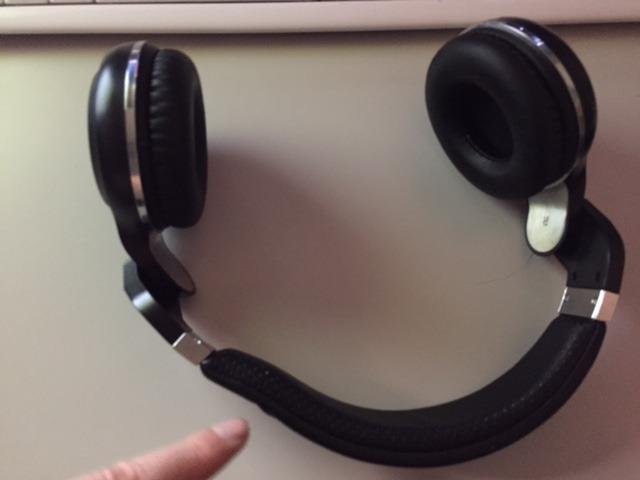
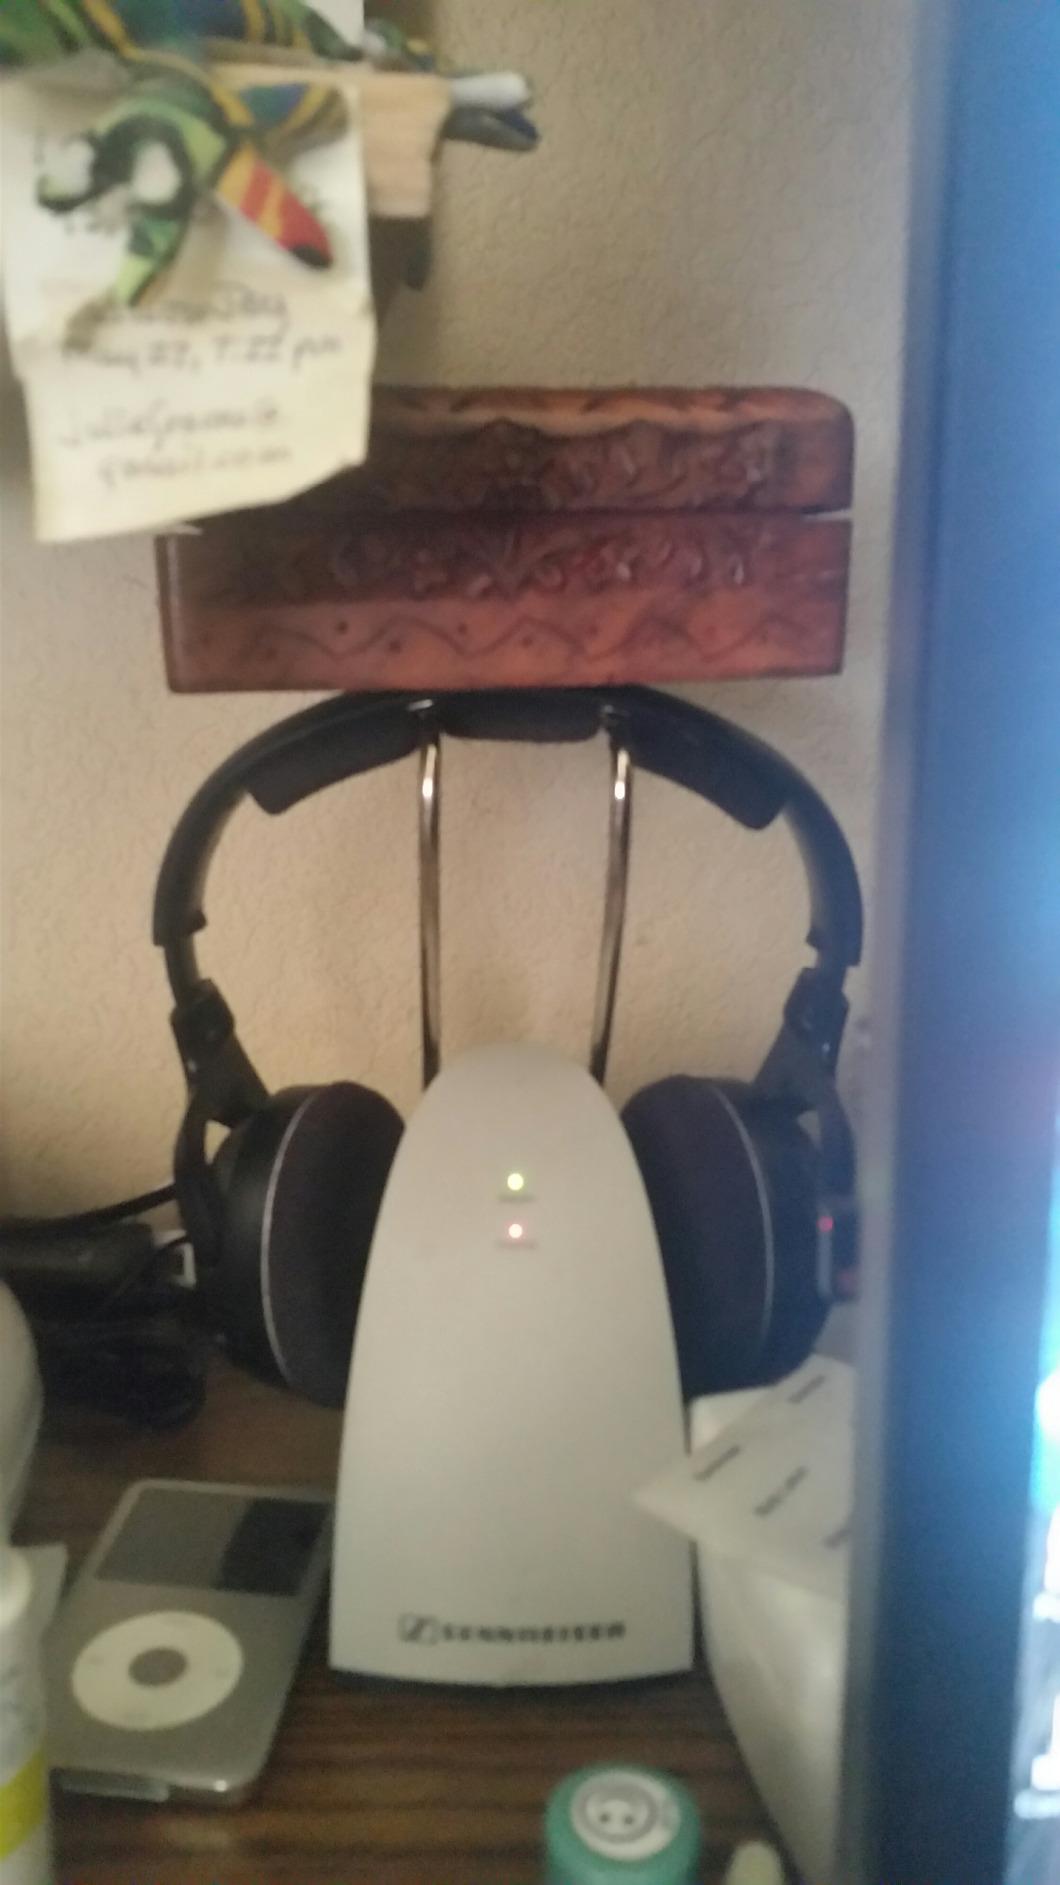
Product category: headphones
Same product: no